Barranco del Infierno (Tenerife)

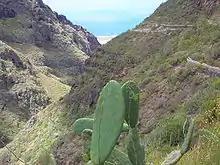
Barranco del Infierno

The Barranco del Infierno (in English: "Hell's Gorge") is a ravine located in the town of Adeje in the south of the island of Tenerife, Canary Islands, Spain.